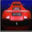
Label: automobile